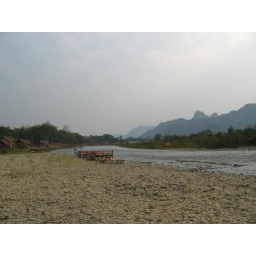
You can drink all day long in these chair next to the river